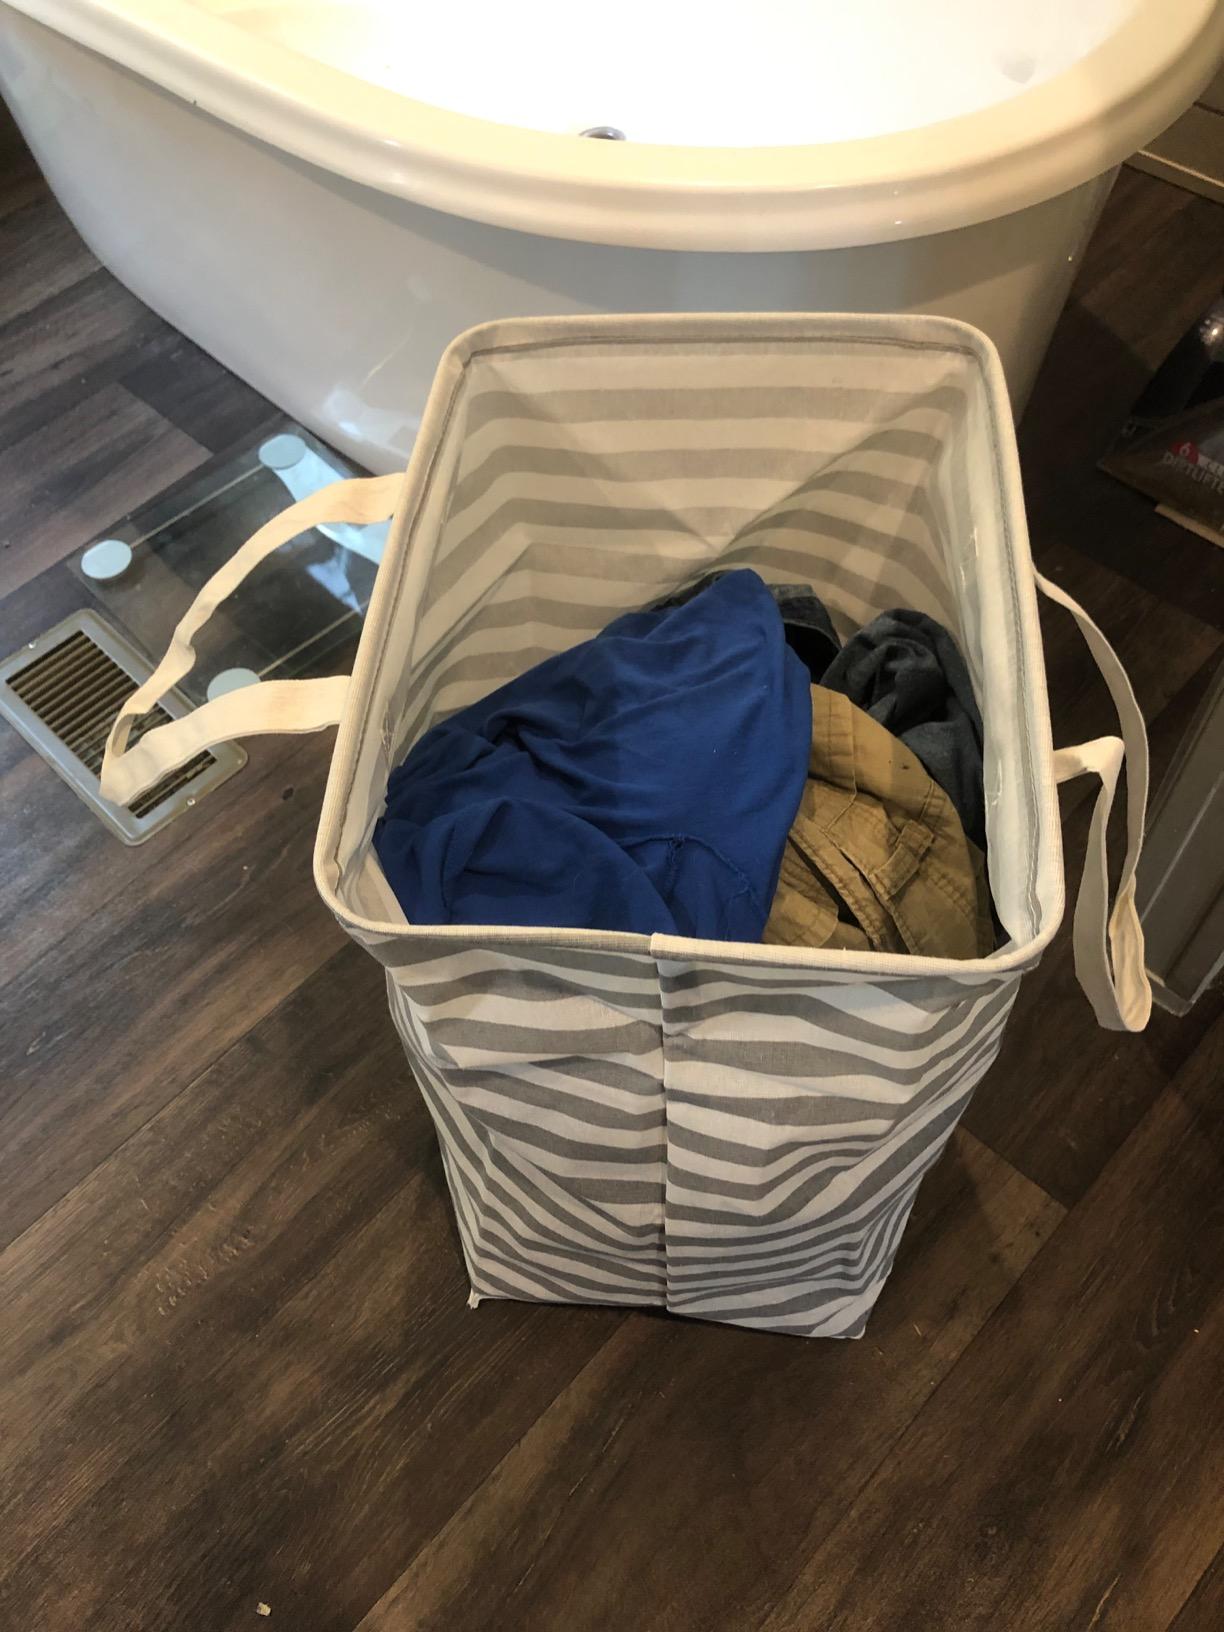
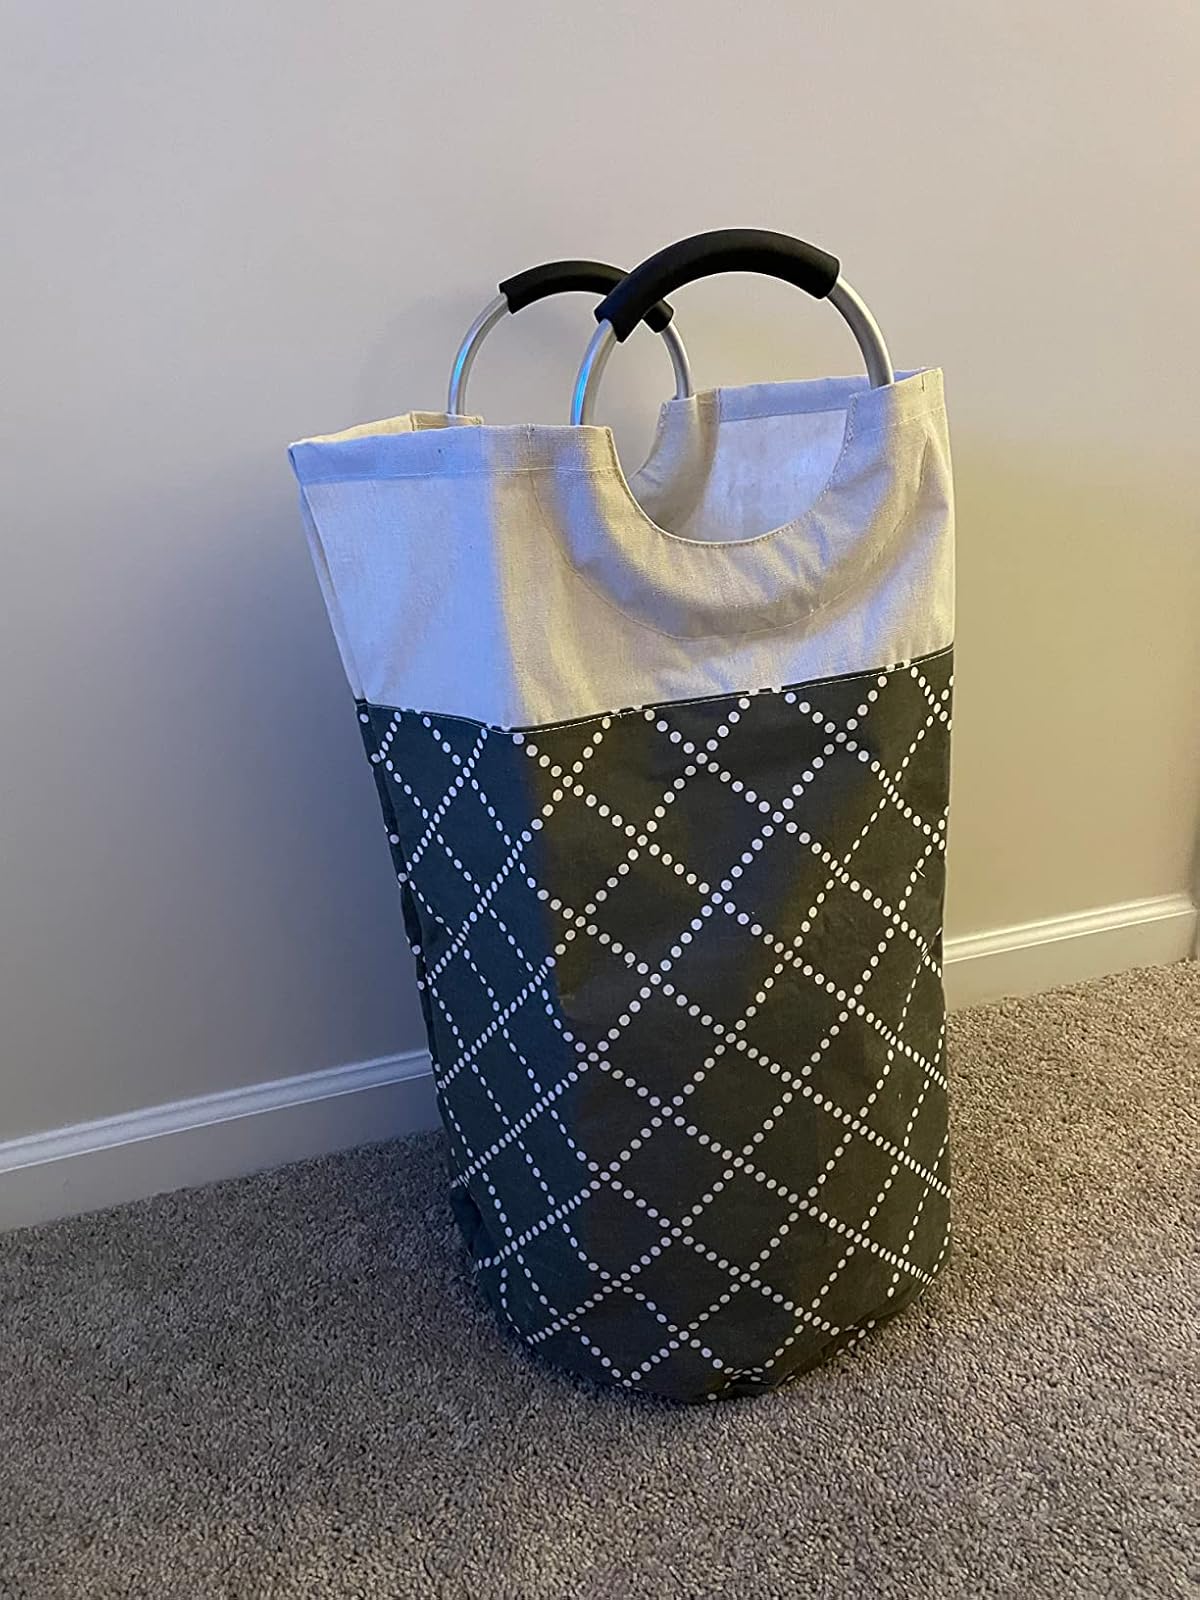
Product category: items_hamper
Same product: no